September Dawn

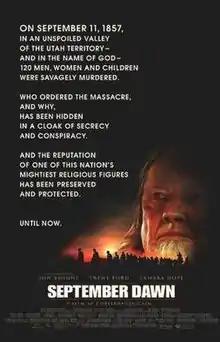
Theatrical release poster

September Dawn is a 2007 Canadian-American Western film directed by Christopher Cain, telling a fictional love story against a historical interpretation of the 1857 Mountain Meadows massacre. Written by Cain and Carole Whang Schutter, the film was a critical failure and box office disappointment.